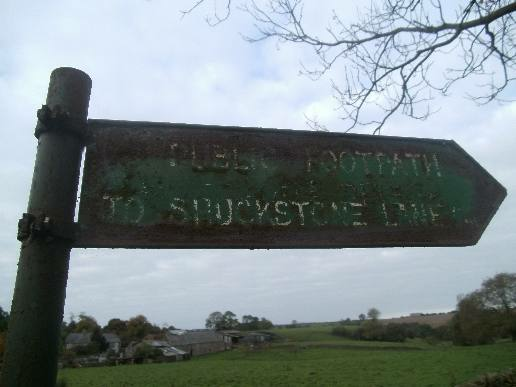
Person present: No